Meinzinger Art School

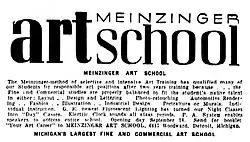
Advertisement, September 8, 1940, the Anderson Herald

The Meinzinger Art School was an art school founded by Frederick J. Meinzinger in Detroit's midtown area. The school opened in the early 1930s and closed in the late 1950s or early 1960s.